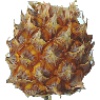
Label: Pineapple Mini 1